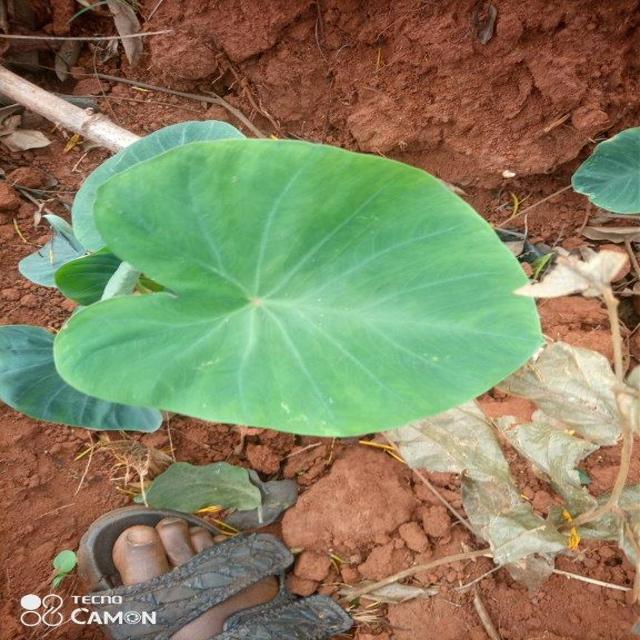
Label: Healthy